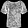
Label: Shirt